Linux kernel

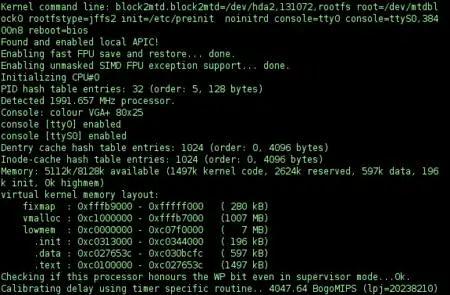
Boot messages of a Linux kernel 2.6.25.17

There are certain communities that develop kernels based on the official Linux. Some interesting bits of code from these forks that include Linux-libre, Compute Node Linux, INK, L4Linux, RTLinux, and User-Mode Linux (UML) have been merged into the mainline. Some operating systems developed for mobile phones initially used heavily modified versions of Linux, including Google Android, Firefox OS, HP webOS, Nokia Maemo and Jolla Sailfish OS. In 2010, the Linux community criticised Google for effectively starting its own kernel tree: